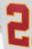
Number: 2